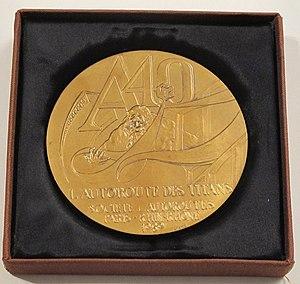
En France, l’autoroute A40 relie Mâcon à Passy. Elle a été mise en service définitivement en 1990.